Bird sanctuaries and conservation reserves in Karnataka

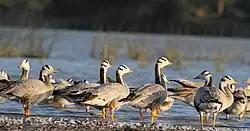
Bar-headed Geese in Magadi lake

Karnataka is a state in India with rich archaeological and ecological heritage. The total geographical area of Karnataka is of which forest area is (19.58%).